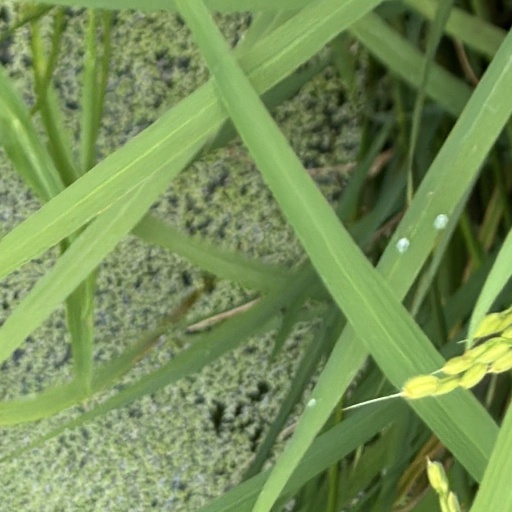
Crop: rice